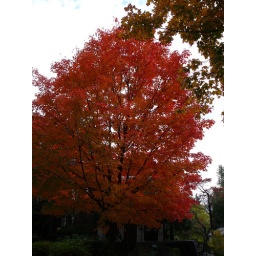
red tree in D.C.